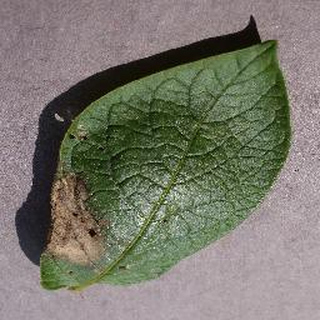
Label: potato_late_blight